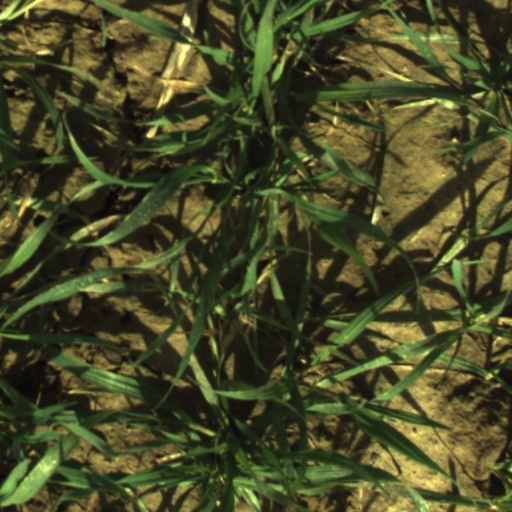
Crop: wheat